Annunciation of San Giovanni Valdarno

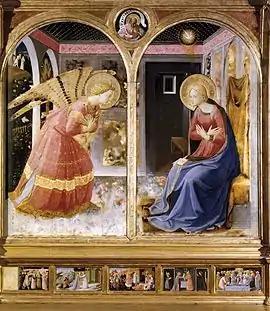

The Annunciation of San Giovanni Valdarno is a painting by the Italian Early Renaissance master Fra Angelico, painted in tempera on panel. It is part of a series of Annunciation panels painted by Fra Angelico in the 1430s. The other two are the "Annunciation of Cortona" and the "Annunciation".